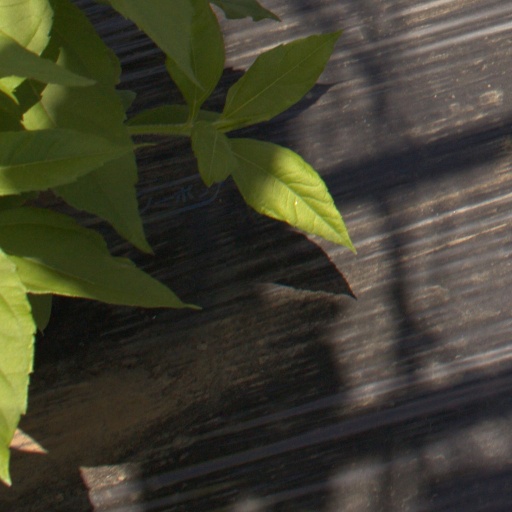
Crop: Jerusalem artichoke